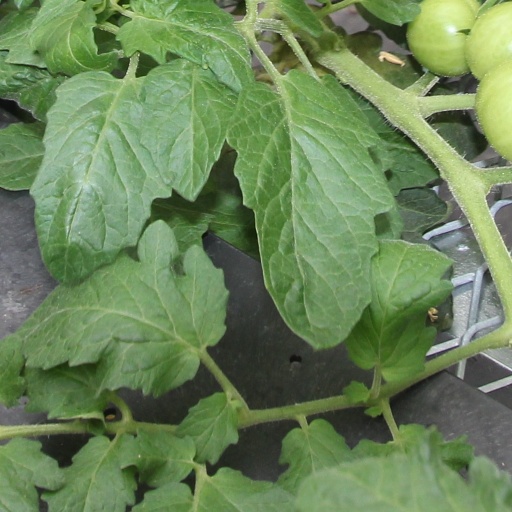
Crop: tomato